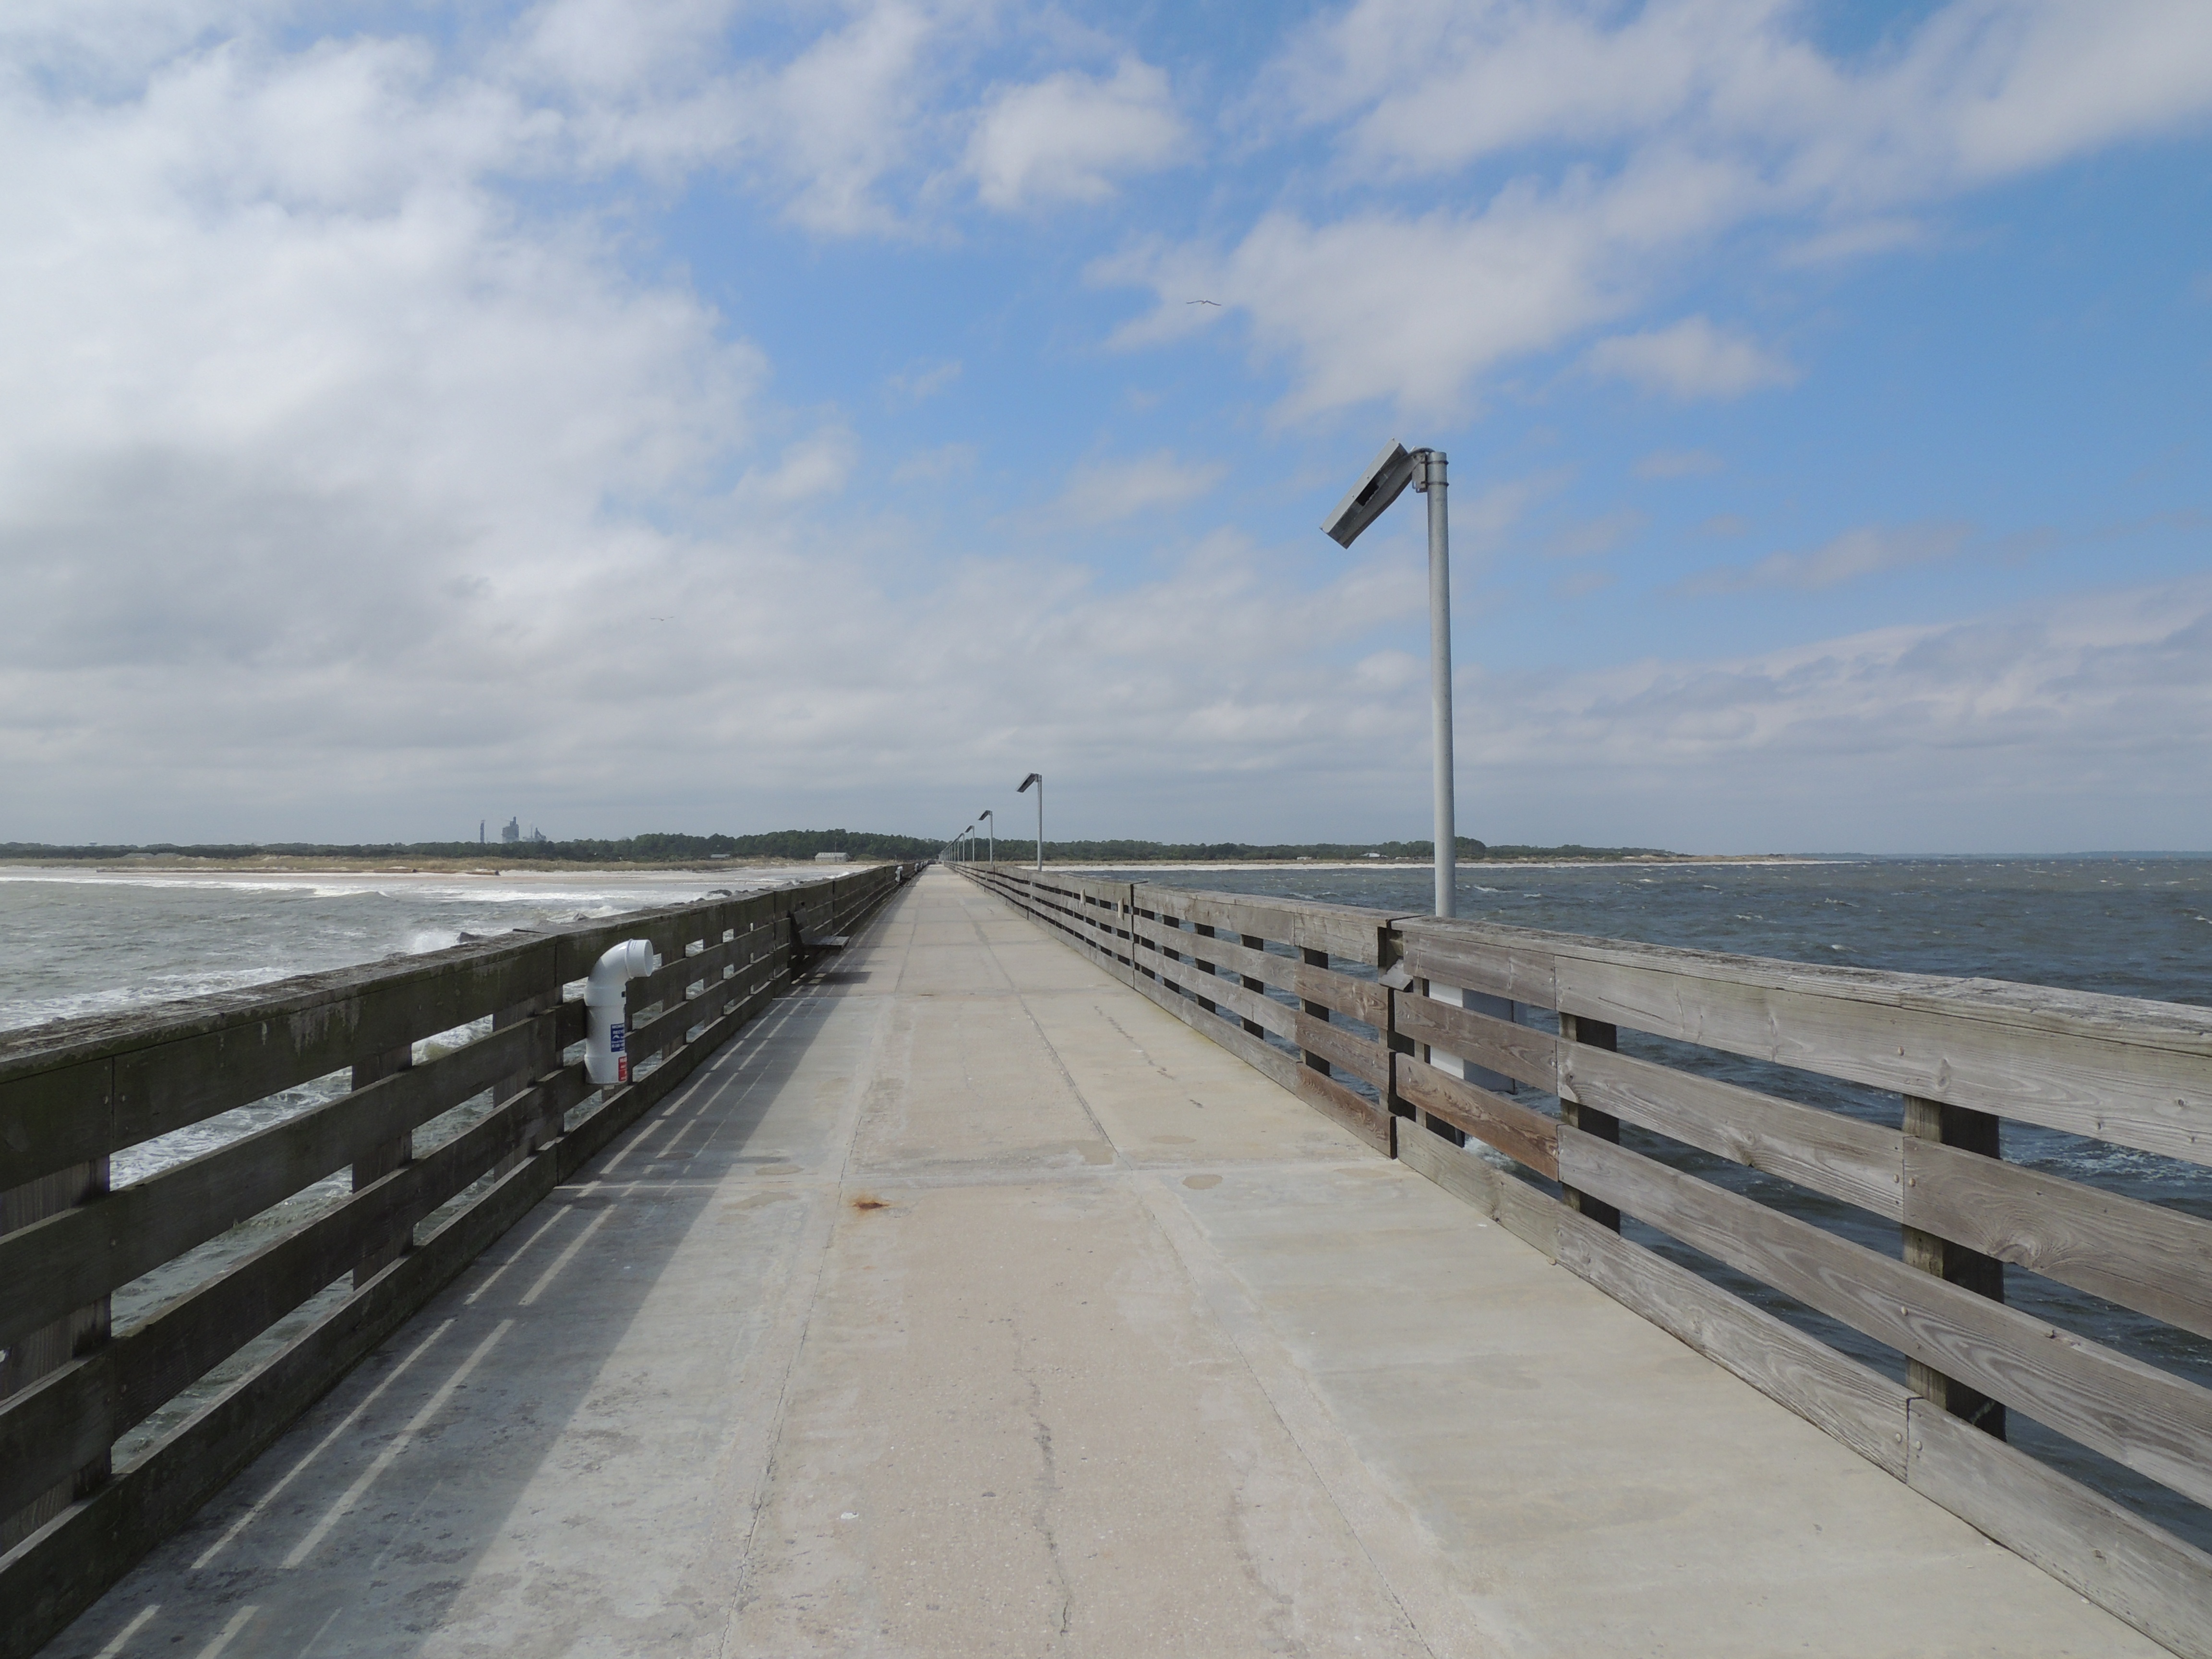
beach, sea, coast, ocean, dock, boardwalk, bridge, shore, wind, pier, walkway, bay, reservoir, channel, breakwater, nonbuilding structure